Beak

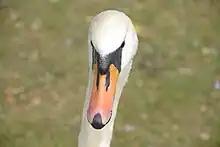
The black tip of this mute swan's beak is its nail.

Most species of birds have external nares (nostrils) located somewhere on their beak. The nares are two holes—circular, oval or slit-like in shape—which lead to the nasal cavities within the bird's skull, and thus to the rest of the respiratory system. In most bird species, the nares are located in the basal third of the upper mandible. Kiwis are a notable exception; their nares are located at the tip of their bills. A handful of species have no external nares. Cormorants and darters have primitive external nares as nestlings, but these close soon after the birds fledge; adults of these species (and gannets and boobies of all ages, which also lack external nostrils) breathe through their mouths. There is typically a septum made of bone or cartilage that separates the two nares, but in some families (including gulls, cranes, and New World vultures), the septum is missing. While the nares are uncovered in most species, they are covered with feathers in a few groups of birds, including grouse and ptarmigans, crows, and some woodpeckers. The feathers over a ptarmigan's nostrils help to warm the air it inhales,